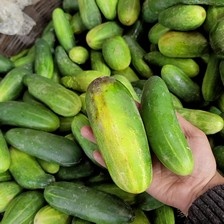
Label: cucumber